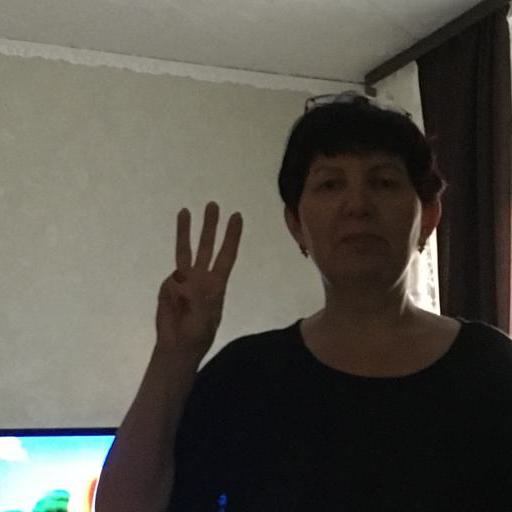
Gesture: three